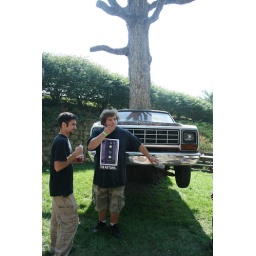
some people by a car with a tree through it